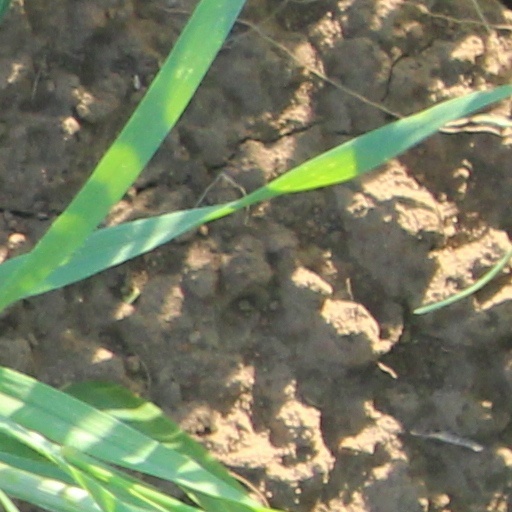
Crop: wheat